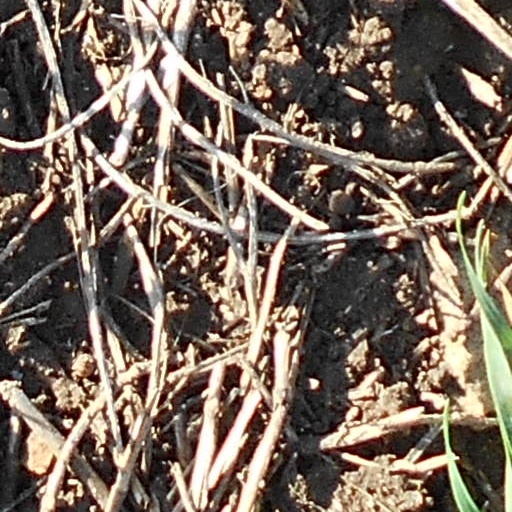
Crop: wheat